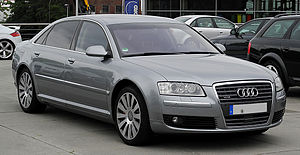
Audi A8 / Audi A8 (type D3/4E)
Audi A8 (2005–2007)
Audi A8 er en luksusbil fra Audi og efterfølgeren for Audi V8. En stor del af teknikken bruges også i Volkswagen Phaeton.